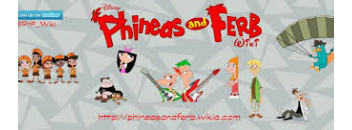
Portrait style: Cartoon Portrait